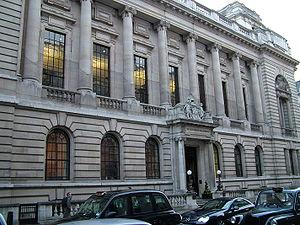
Créée le 2 janvier 1818, l'Institution of Civil Engineers est une association professionnelle indépendante, basée au centre de Londres, représentant des ingénieurs civils. Comme ses premiers membres, la majorité de ses membres actuels sont britanniques, mais elle a également des membres dans plus de 150 pays à travers le monde. En 2008, son nombre total de membres s'élève à plus de 80 000. En novembre 2007, David Orr a pris les fonctions de président.